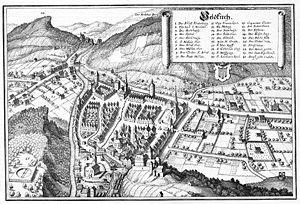
Feldkirch est la seconde ville en nombre d'habitants du land autrichien du Vorarlberg et est aussi le chef-lieu du district de Feldkirch et le siège du diocèse de Feldkirch, érigé en 1968. Située à la frontière de la Suisse et de la principauté de Liechtenstein, c'est aussi la ville la plus à l'ouest d'Autriche.